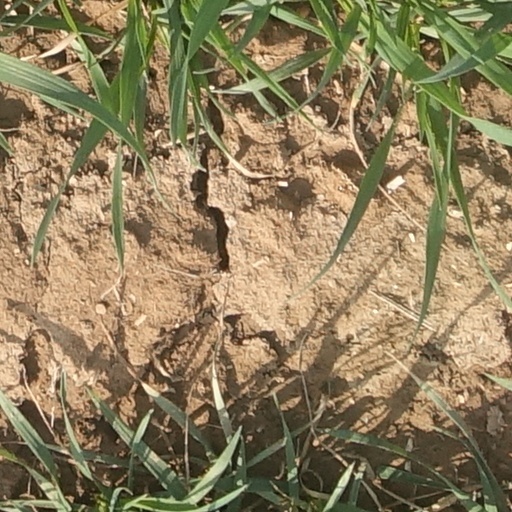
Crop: wheat